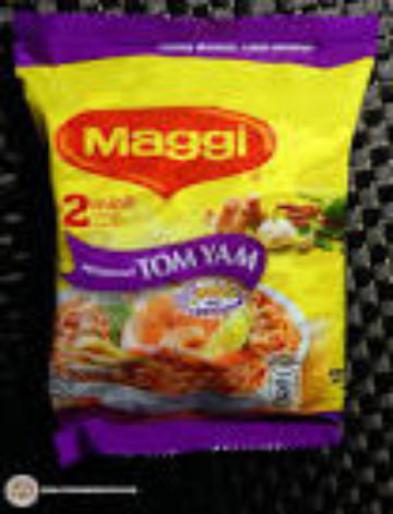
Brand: maggi noodles
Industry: Food